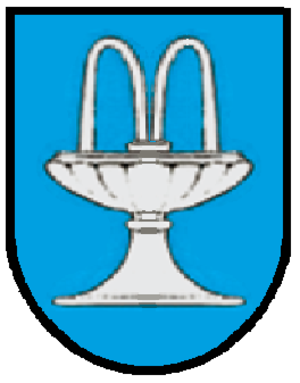
Oberlaa est une ancienne commune de Basse-Autriche, étant intégré au 10ᵉ arrondissement de Vienne depuis 1938. Il est formé de Oberlaa Land au sud et de Oberlaa Stadt au nord, deux des 89 communautés cadastrales de Vienne.